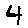
Label: 4